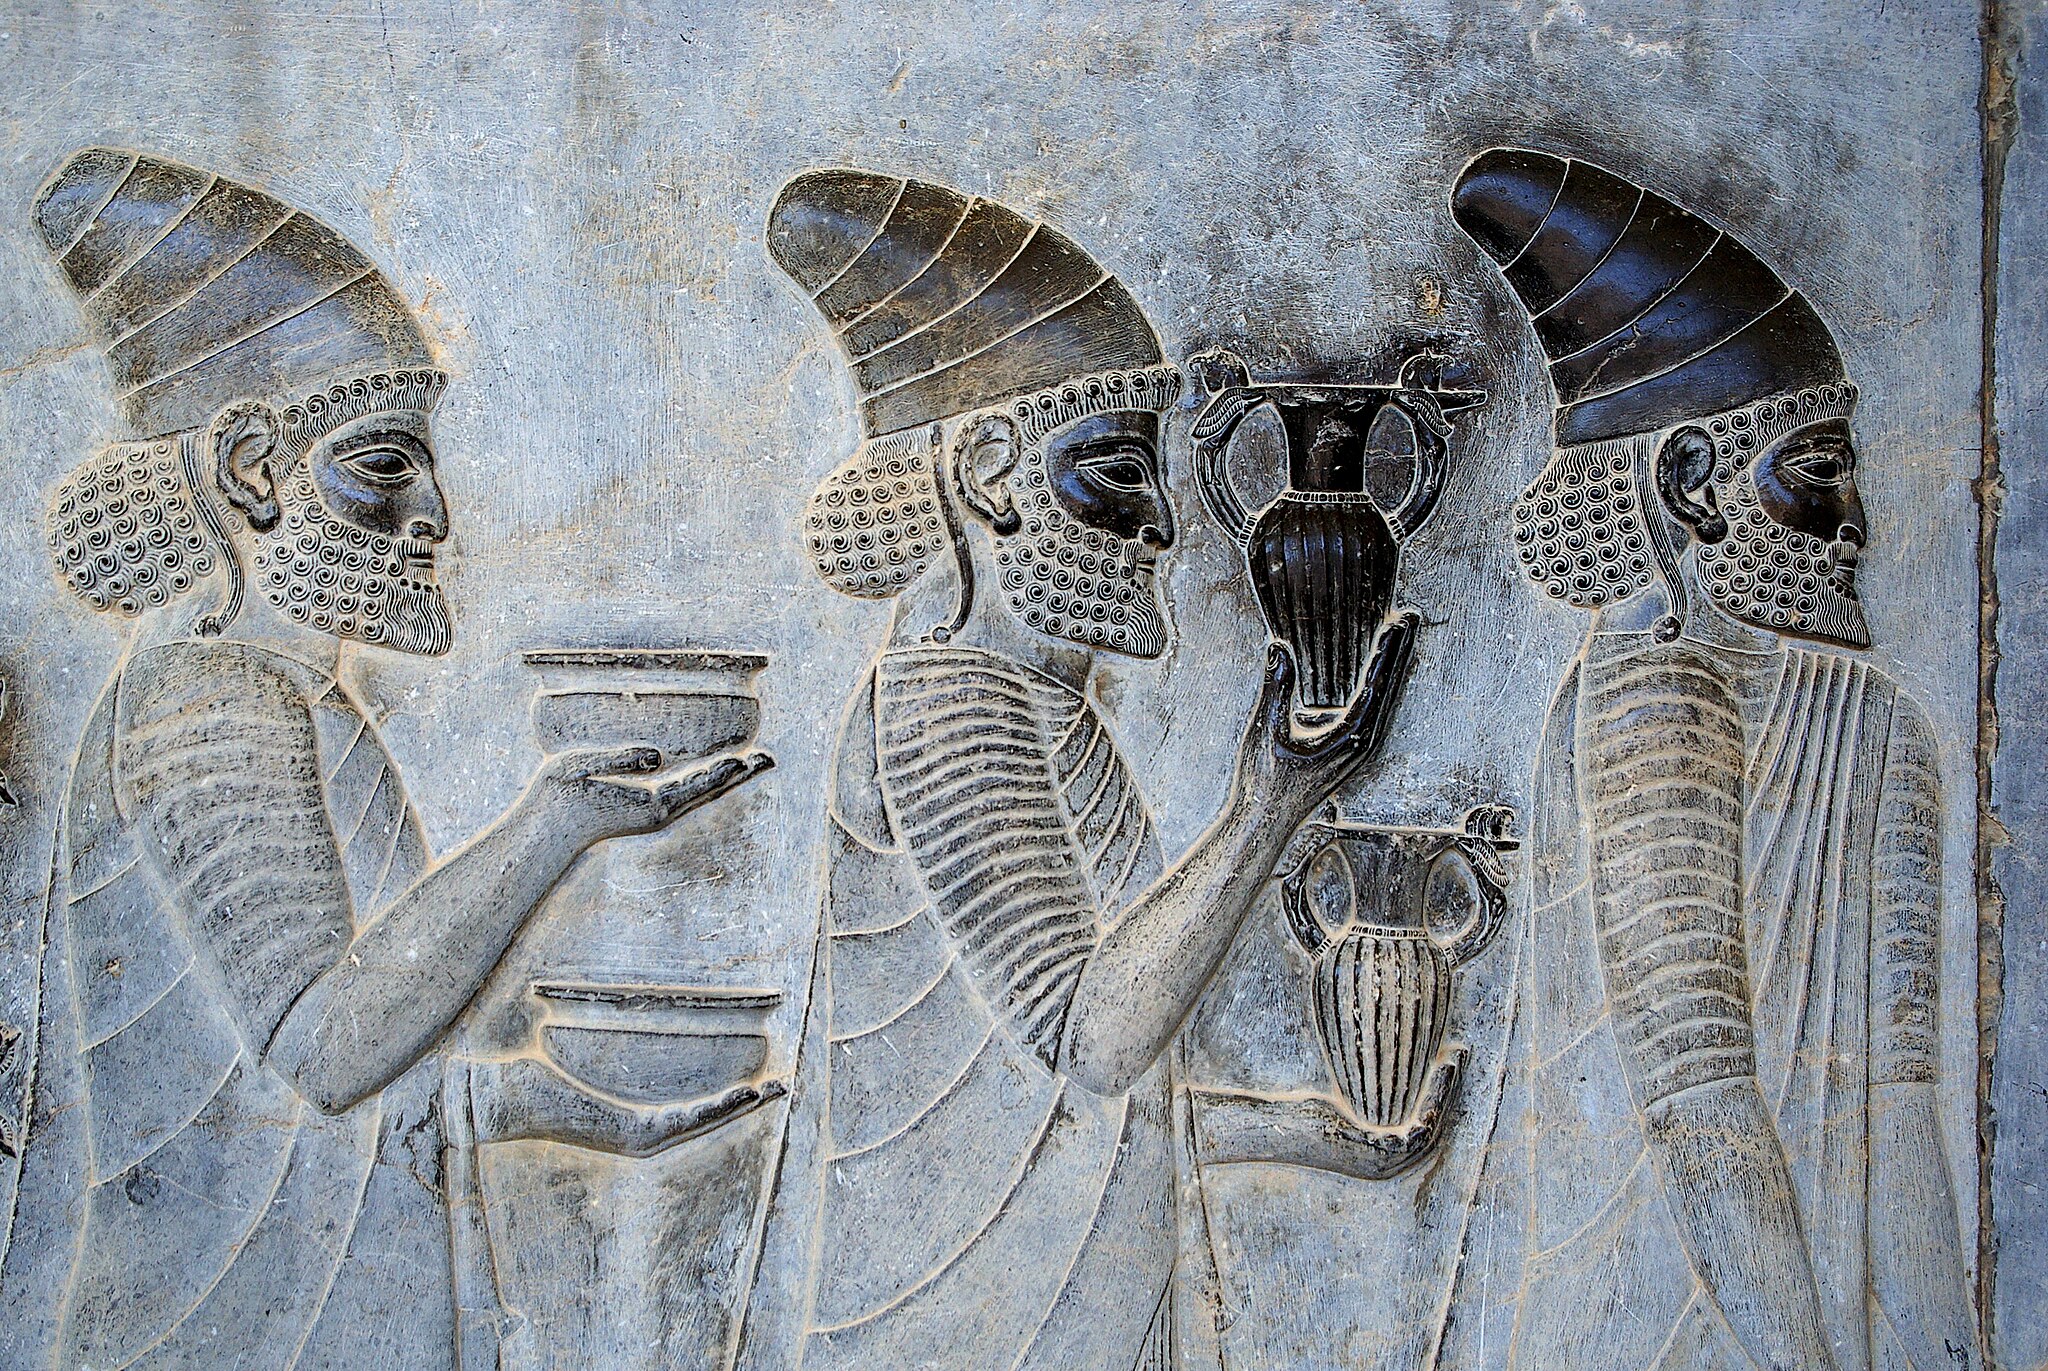
Title: Persepolis stairs of the Apadana relief
Description: Detail of a relief of the eastern stairs of the Apadana at Persepolis (Takht-e Jamshid), Iran
Date: 2008-09-03
Categories: GFDL, Taken with Pentax K10D, CC-BY-SA-3.0,2.5,2.0,1.0, License migration redundant, Self-published work, Uploaded with Commonist, Featured pictures on Wikipedia, Persian, 2008 in Persepolis, Featured pictures of Fars Province, Featured pictures of reliefs, Lydian delegation, Apadana